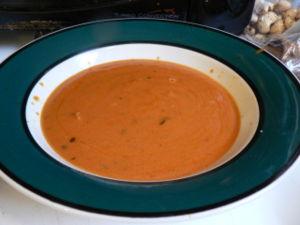
La soupe à la tomate est une soupe dont l'ingrédient de base est la tomate. Elle est souvent utilisée pour préparer des plats plus complexes, et à la différence de la plupart des soupes, elle peut être servie chaude ou froide. Elle peut être faite à partir de tomates en morceaux ou sous forme de purée.